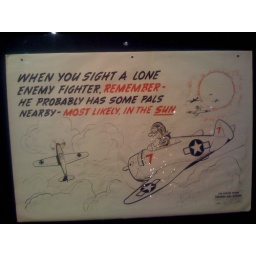
signs that used to hang on the walls in Air Force training rooms